Greece in the Eurovision Song Contest 2002

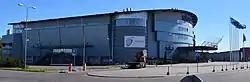
The Eurovision Song Contest 2002 took place at Saku Suurhall in Tallinn, Estonia.

The Eurovision Song Contest 2002 took place at Saku Suurhall in Tallinn, Estonia, on 25 May 2002. The participants list included the previous year's winning country, the "Big Four" countries, consisting of , , and the , any eligible countries which did not compete in the 2001 contest, and countries which had obtained the highest average points total at the previous year's contest, up to 24 total participants. As Greece placed third at the 2001 contest, it was permitted to participate this year. Bokota provided commentary for the broadcast within Greece, a task she had performed for ERT since the 1999 contest.